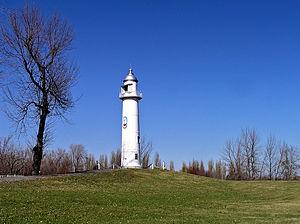
Pointe-des-Cascades est une municipalité de village située dans la municipalité régionale de comté de Vaudreuil-Soulanges au Québec. Elle se trouve dans le pays du Suroît dans la région administrative de la Montérégie.